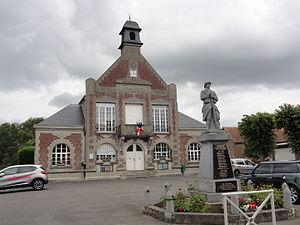
Manicamp est une commune française située dans le département de l'Aisne, en région Hauts-de-France.